35th G8 summit

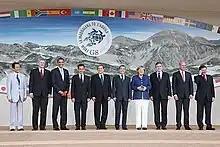

The 35th G8 summit was held in L'Aquila, Abruzzo, Italy, on 8–10 July 2009. It was originally to be held at Sardinian seaside city of La Maddalena, but it was moved to L'Aquila as part of an attempt to redistribute disaster funds after the devastating earthquake that April.